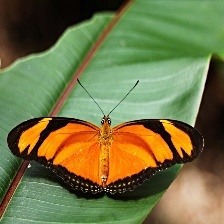
Species: JULIA